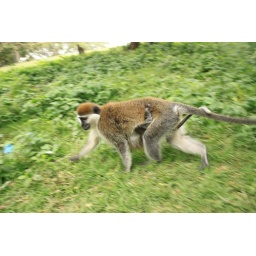
vervet monkeys at the fish market in awasa